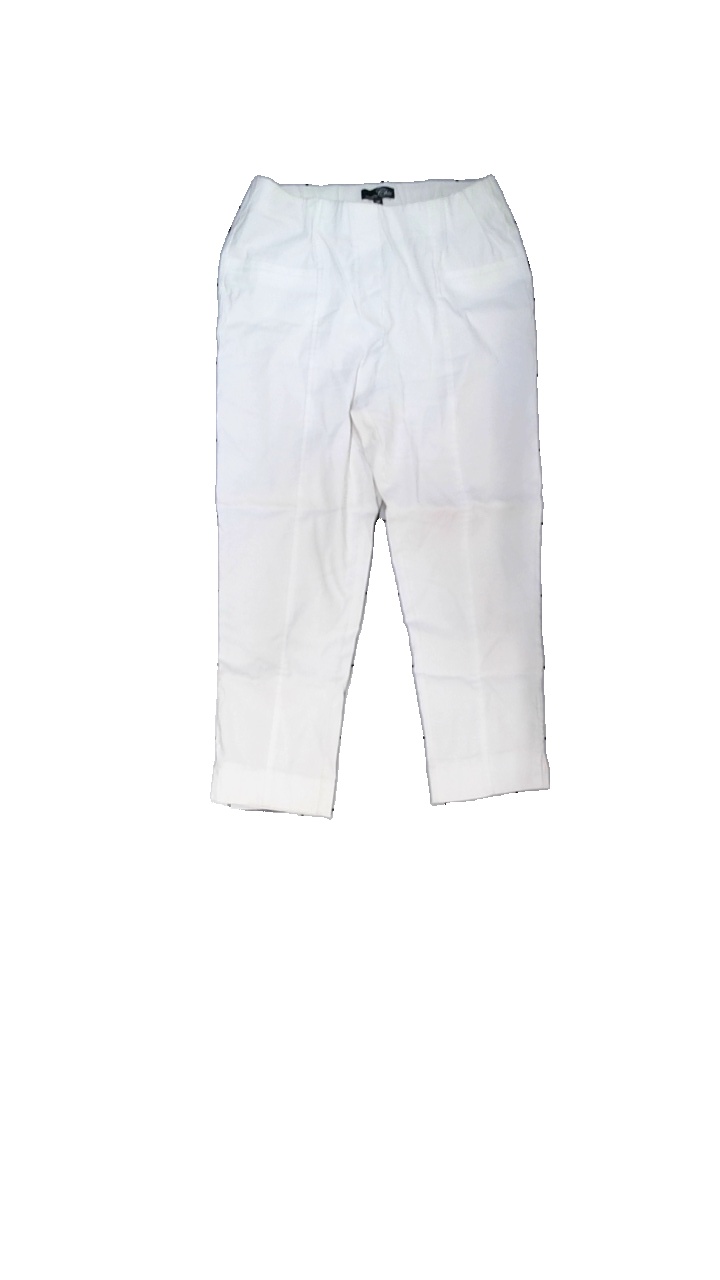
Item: Jeans (Ladies)
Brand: Chic
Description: Vita jeans
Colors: White
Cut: Tight
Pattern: Other
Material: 60% bomull 40% nylon
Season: All
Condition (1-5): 4
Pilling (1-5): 5
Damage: lite smutsigt runt midja
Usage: Reuse
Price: <50